Kam Ya Zyaada

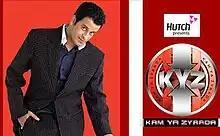
Logo

Kam Ya Zyaada is an Indian quiz show that aired on Zee TV channel in December 2005. An adaptation of the Danish show "Gimme Five", "Kam Ya Zyaada" has a Rs. 30 million top prize—one of the highest prizes among all the reality shows aired on Indian television networks. The prize is reduced to 3 contestants playing the second round and finally the highest money winner in the first 2 rounds plays round 3 for the Rs. 30 million jackpot. All the questions are only to be answered with either "Kam" (less) or "Zyaada" (more) – increasing the chances of winning to 50%. The series premiered on 5 December 2005 and was hosted by Manoj Bajpai.